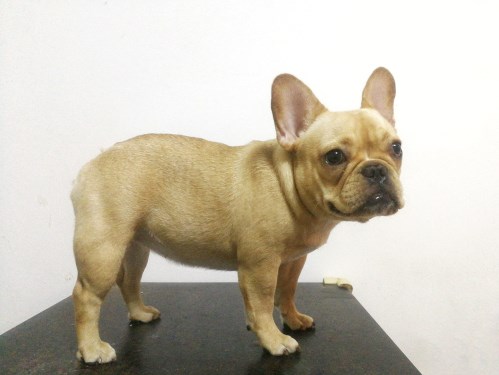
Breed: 1121-n000002-French_bulldog